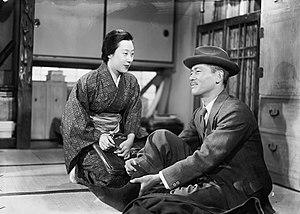
Noboru Nakamura est un réalisateur japonais né le 4 août 1913 et mort le 20 mai 1981.